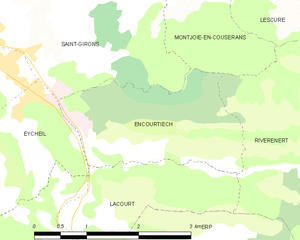
Carte des communes françaises: Encourtiech
Encourtiech est une commune française, située dans le département de l'Ariège en région Occitanie.